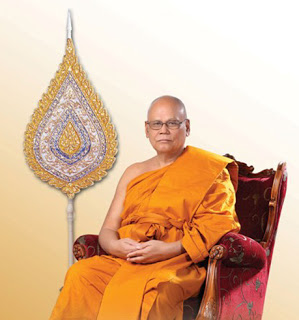
สมเด็จพระพุทธชินวงศ์ (สมศักดิ์ อุปสโม)

| ชื่อ = สมศักดิ์
| ชื่อภาพ = ไฟล์:สมเด็จพระพุทธชินวงศ์ (สมศักดิ์ อุปสโม).jpg|250px
| ฉายา = อุปสโม
| ชื่อทั่วไป =
| สมณศักดิ์ = สมเด็จพระพุทธชินวงศ์
| วันเกิด = 2 กุมภาพันธ์ พ.ศ. 2484
| วันบวช = 5 เมษายน พ.ศ. 2504
| วันตาย = 28 มิถุนายน พ.ศ. 2562
| อายุ =
| วัด = วัดพิชยญาติการามวรวิหาร
| จังหวัด = กรุงเทพมหานคร
| สังกัด = มหานิกาย
| วุฒิ = ป.ธ.9, น.ธ.เอก, MA, Ph.D
| ตำแหน่ง = คณะผู้ปฏิบัติหน้าที่สมเด็จพระสังฆราช อดีตกรรมการมหาเถรสมาคม อดีตเจ้าคณะใหญ่หนกลางอดีตเจ้าอาวาสวัดพิชยญาติการามวรวิหาร และอดีตรองอธิการบดีมหาวิทยาลัยมหาจุฬาลงกรณราชวิทยาลัย วิทยาเขตบาฬีศึกษาพุทธโฆส จังหวัดนครปฐม
ศาสตราจารย์พิเศษ ดร. สมเด็จพระพุทธชินวงศ์ นามเดิม สมศักดิ์ ชูมาลัยวงศ์ ฉายา อุปสโม เป็นสมเด็จพระราชาคณะฝ่ายมหานิกาย อดีตคณะผู้ปฏิบัติหน้าที่สมเด็จพระสังฆราช อดีตเจ้าอาวาสวัดพิชยญาติการามวรวิหาร อดีตเจ้าคณะใหญ่หนกลาง และอดีตรองอธิการบดีมหาวิทยาลัยมหาจุฬาลงกรณราชวิทยาลัย วิทยาเขตบาฬีศึกษาพุทธโฆส จังหวัดนครปฐม
== ประวัติ==
=== ชาติภูมิ ===
สมเด็จพระพุทธชินวงศ์ มีนามเดิมว่า สมศักดิ์ ชูมาลัยวงศ์ เกิดเมื่อวันอาทิตย์ที่ 2 กุมภาพันธ์ พ.ศ. 2484 บิดา-มารดาชื่อนายเหลี่ยมและนางสำลี ชูมาลัยวงศ์ ชาติภูมิอยู่บ้านเลขที่ 100 หมู่ที่ 2 ต.ปากจั่น อำเภอนครหลวง จังหวัดพระนครศรีอยุธยา
=== อุปสมบท ===
เมื่ออายุครบ 20 ปีบริบูรณ์ เข้าพิธีอุปสมบท เมื่อวันที่ 5 เมษายน 2504 ณ พัทธสีมาวัดละมุด จังหวัดพระนครศรีอยุธยา โดยมีพระครูนครวิหารคุณ (ฟัก) วัดบันได เป็นพระอุปัชฌาย์ ,พระอธิการเมี้ยน วัดละมุด เป็นพระกรรมวาจาจารย์ ได้รับฉายาว่า อุปสโม มีความหมายว่า ผู้มีจิตใจสงบในธรรมอันลึกซึ้ง
=== วิทยฐานะ ===
; แผนกนักธรรม-บาลี
* พ.ศ. 2506 สอบได้นักธรรมชั้นเอก
* พ.ศ. 2515 สอบได้เปรียญธรรม 9 ประโยค เทียบเท่าปริญญาตรี
; แผนกสามัญ
* พ.ศ. 2494 สำเร็จประถมศึกษาปีที่ 4
* พ.ศ. 2519 สำเร็จปริญญามหาบัณฑิต (ประวัติศาสตร์เอเชียโบราณ) จากมหาวิทยาลัยมคธ ประเทศอินเดีย
* พ.ศ. 2519 สำเร็จปริญญาดุษฎีบัณฑิต (ประวัติศาสตร์เอเชียโบราณ) จากมหาวิทยาลัยมคธ ประเทศอินเดีย
== ตำแหน่ง ==
=== การปกครอง ===
* พ.ศ.-กรรมการมหาเถรสมาคม (มส.)
* พ.ศ. 2554 ได้รับพระบัญชาแต่งตั้งให้ดำรงตำแหน่งเป็นเจ้าคณะใหญ่หนกลาง
* พ.ศ.- เจ้าคณะภาค 1
* พ.ศ.-เจ้าอาวาสวัดพิชยญาติการาม
* พ.ศ.-หัวหน้าพระธรรมทูต สายที่ 1
* พ.ศ.-คณะกรรมการพิจารณางบประมาณศาสนสมบัติกลางประจำ (พศป.)
* พ.ศ.-กรรมการมูลนิธิโรงพยาบาลสงฆ์
* พ.ศ. 2556 เป็นคณะผู้ปฏิบัติหน้าที่สมเด็จพระสังฆราช
=== การศึกษา ===
* พ.ศ. 2527 - 2530 เป็นคณบดีคณะพุทธศาสตร์ มหาจุฬาลงกรณราชวิทยาลัย
* พ.ศ. 2536 - 2562 เป็นรองอธิการบดีมหาวิทยาลัยมหาจุฬาลงกรณราชวิทยาลัย วิทยาเขตบาฬีศึกษาพุทธโฆส นครปฐม
* พ.ศ. 2551 ได้รับพระบรมราชโองการโปรดแต่งตั้งให้ดำรงตำแหน่ง ศาสตราจารย์พิเศษ สาขาวิชาภาษาบาลี ประจำมหาวิทยาลัยมหาจุฬาลงกรณราชวิทยาลัย (11 ธันวาคม 2551)ราชกิจจานุเบกษา, ประกาศสำนักนายกรัฐมนตรี เรื่องแต่งตั้งศาสตราจารย์พิเศษ, เล่ม 126, ตอนพิเศษ 2 ง, 7 มกราคม 2552, หน้า 40
== ลำดับสมณศักดิ์ ==
=== สมณศักดิ์ไทย ===
* พ.ศ. 2516 เป็นพระราชาคณะชั้นสามัญเปรียญที่ "พระศรีสุทธิพงศ์"ราชกิจจานุเบกษา, แจ้งความสำนักนายกรัฐมนตรี เรื่องพระราชทานสัญญาบัตรตั้งสมณศักดิ์ , เล่ม 105, ตอนที่ 177 ฉบับพิเศษ, 28 ธันวาคม 2516, หน้า 7
* พ.ศ. 2531 เป็นพระราชาคณะชั้นราชที่ "พระราชปริยัติโมลี ตรีปิฎกบัณฑิต มหาคณิสสร บวรสังฆาราม คามวาสี"ราชกิจจานุเบกษา, ประกาศสำนักนายกรัฐมนตรี เรื่องพระราชทานสัญญาบัตรตั้งสมณศักดิ์, เล่ม 105, ตอนที่ 207 ฉบับพิเศษ, 9 ธันวาคม 2531, หน้า 3
* พ.ศ. 2536 เป็นพระราชาคณะชั้นเทพที่ "พระเทพปริยัติโมลี ศรีปาพจนานุสิฐ ตรีปิฎกบัณฑิต มหาคณิสสร บวรสังฆารามคามวาสี"ราชกิจจานุเบกษา, ประกาศสำนักนายกรัฐมนตรี เรื่องพระราชทานสัญญาบัตรตั้งสมณศักดิ์, เล่ม 110, ตอนที่ 202 ฉบับพิเศษ, 6 ธันวาคม 2536, หน้า 2
* พ.ศ. 2541 เป็นพระราชาคณะชั้นธรรมที่ "พระธรรมโมลี ศรีปริยัตโยดม วิกรมธรรมธารี ตรีปิฎกบัณฑิต มหาคณิสสร บวรสังฆารามคามวาสี"ราชกิจจานุเบกษา, ประกาศสำนักนายกรัฐมนตรี เรื่องพระราชทานสัญญาบัตรตั้งสมณศักดิ์, เล่ม 115, ตอนที่ 24 ข, 9 ธันวาคม 2541, หน้า 5
* พ.ศ. 2548 ได้รับพระราชทานสถาปนาเป็นพระราชาคณะเจ้าคณะรอง ชั้นหิรัณยบัฏที่ "พระพรหมโมลี ศรีสังฆโสภณ วิมลสีลาจารนิวิฐ พิพิธคัมภีร์ปริวรรตธารี ตรีปิฎกบัณฑิต มหาคณิสสร บวรสังฆาราม"ราชกิจจานุเบกษา, พระบรมราชโองการ ประกาศสถาปนาสมณศักดิ์, เล่ม 123, ตอนที่ 10 ข, 28 เมษายน 2549, หน้า 1-4
* พ.ศ. 2554 ได้รับพระราชทานสถาปนาเป็นสมเด็จพระราชาคณะ ชั้นสุพรรณบัฏ ที่ "สมเด็จพระพุทธชินวงศ์ พรหมวิหารธำรงวราธิมุต วิสุทธิศีลาจารนิวิฐ ภาวนากิจสุวิธาน ไพศาลหิตานุหิตดิลก ตรีปิฎกบัณฑิต มหาคณิสสร บวรสังฆาราม คามวาสี อรัญวาสี"ราชกิจจานุเบกษา, พระบรมราชโองการ ประกาศสถาปนาสมณศักดิ์, เล่ม 129, ตอนที่ 8 ข, 5 มีนาคม 2555, หน้า 1-3
=== สมณศักดิ์ต่างประเทศ ===
* พ.ศ. 2556 สมณศักดิ์ที่ อัครมหาบัณฑิต ณ หอศาสนวิมาน กรุงเนปิดอร์ ประเทศพม่า โดยมี พลเอกเต็ง เส่ง ประธานาธิบดีพม่า เป็นประธานมอบถวาย มีรองประธานาธิบดี และเจ้าหน้าของภาครัฐ ร่วมพิธี วันที่ 26 มีนาคม พ.ศ. 2556
== อ้างอิง ==
หมวดหมู่:สมเด็จพระพุทธชินวงศ์|สมศักดิ์
หมวดหมู่:กรรมการมหาเถรสมาคม
หมวดหมู่:อัครมหาบัณฑิต
หมวดหมู่:ภิกษุในสังกัดคณะสงฆ์มหานิกาย
หมวดหมู่:เจ้าคณะภาค 1
หมวดหมู่:เจ้าคณะใหญ่หนกลาง
หมวดหมู่:เปรียญธรรม 9 ประโยค
หมวดหมู่:ศาสตราจารย์พิเศษ
หมวดหมู่:ศิษย์เก่าจากมหาวิทยาลัยมคธ
หมวดหมู่:บุคคลจากอำเภอนครหลวง
หมวดหมู่:ภิกษุจากจังหวัดพระนครศรีอยุธยา